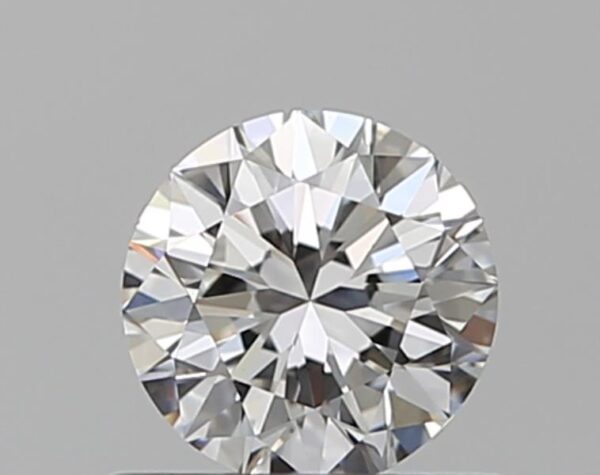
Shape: round
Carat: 0.5
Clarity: VS1
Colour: F
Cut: VG
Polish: EX
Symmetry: GD
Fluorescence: N
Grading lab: GIA
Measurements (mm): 4.99 x 5.06 x 3.17